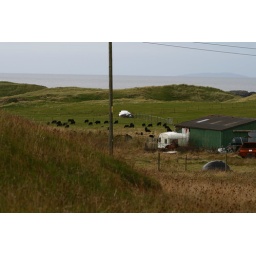
all the black sheep of Iona in one field